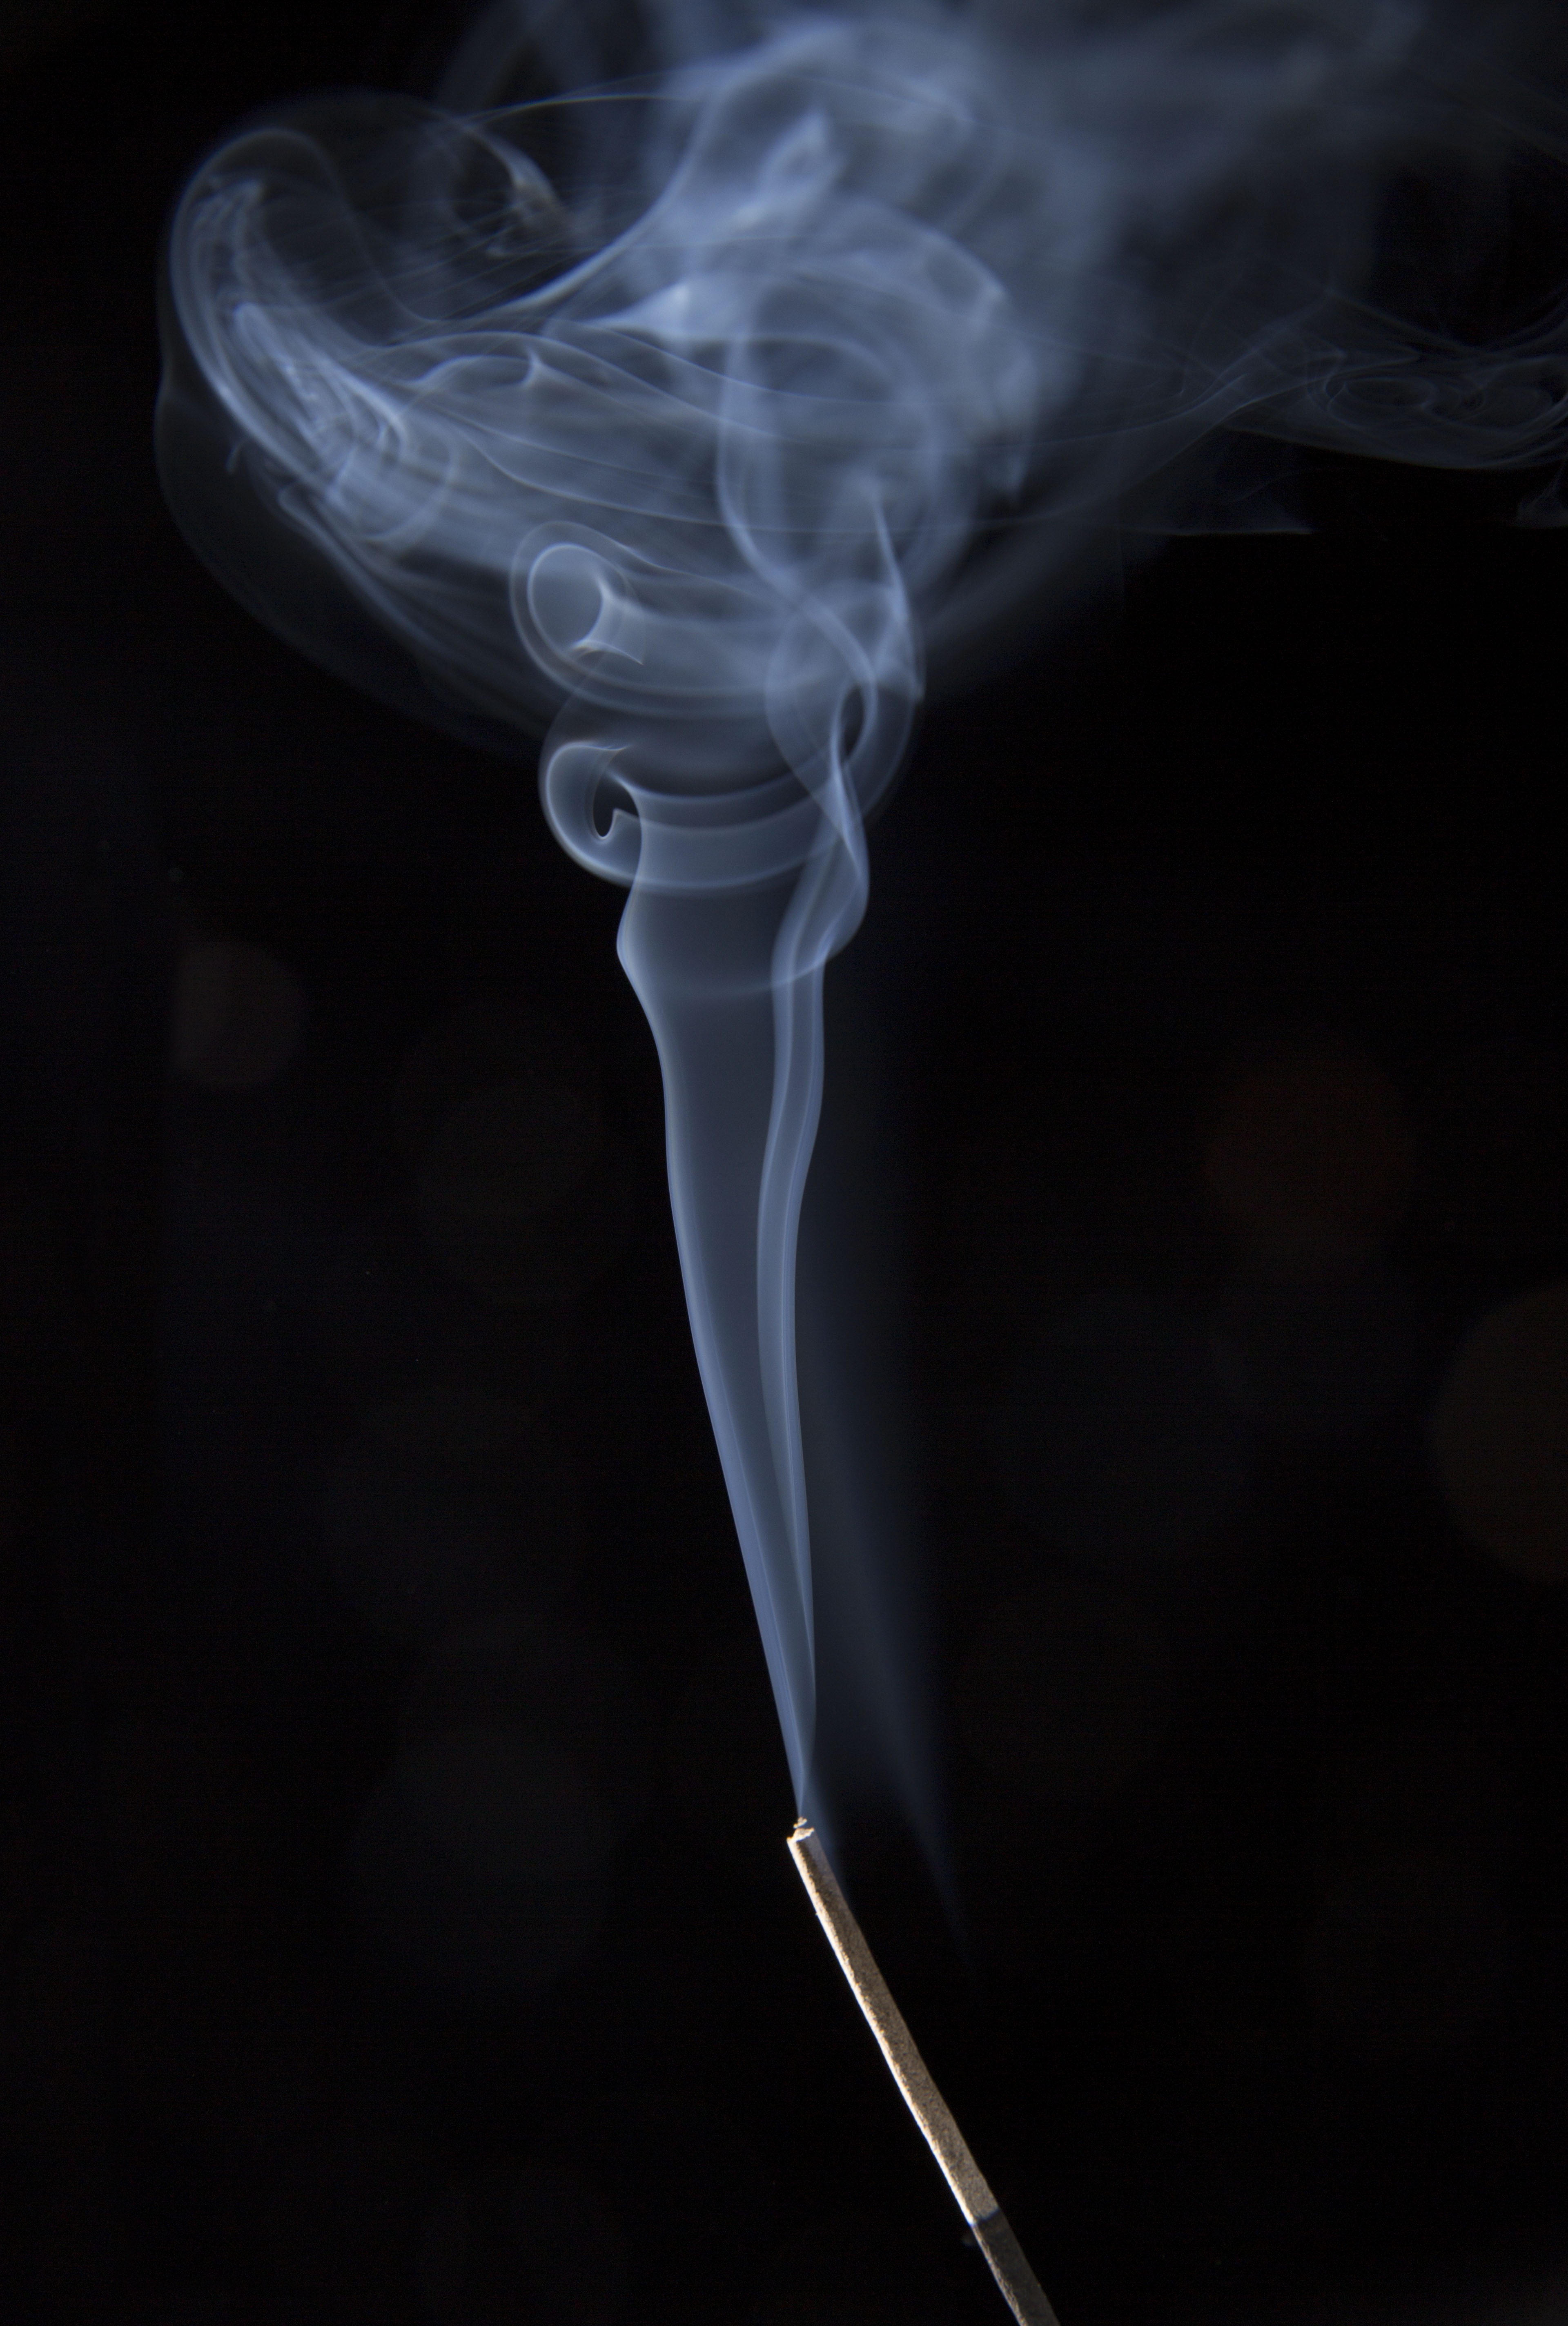
hand, light, steam, smoke, aroma, relax, darkness, black white, close up, relaxation, macro photography